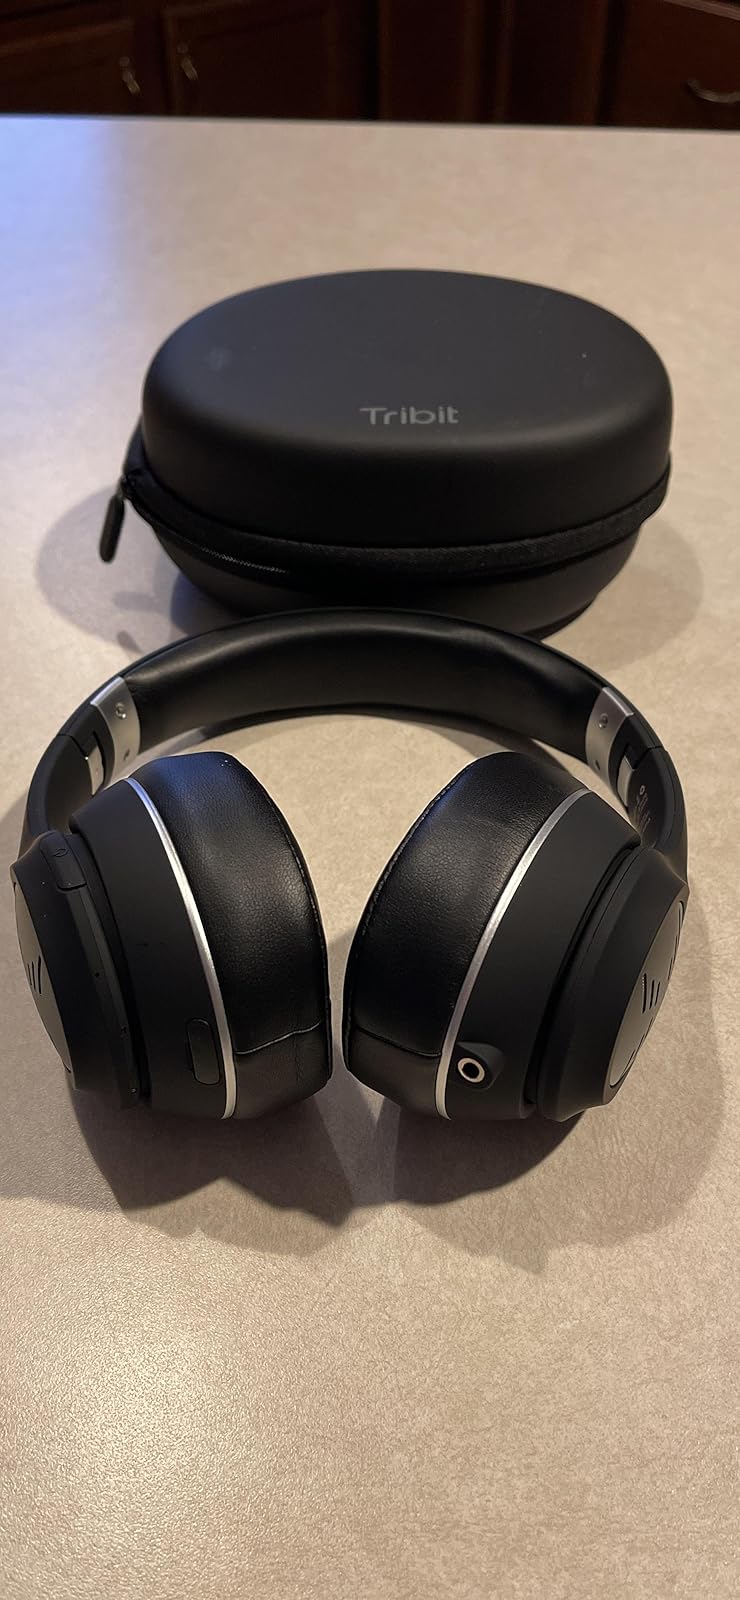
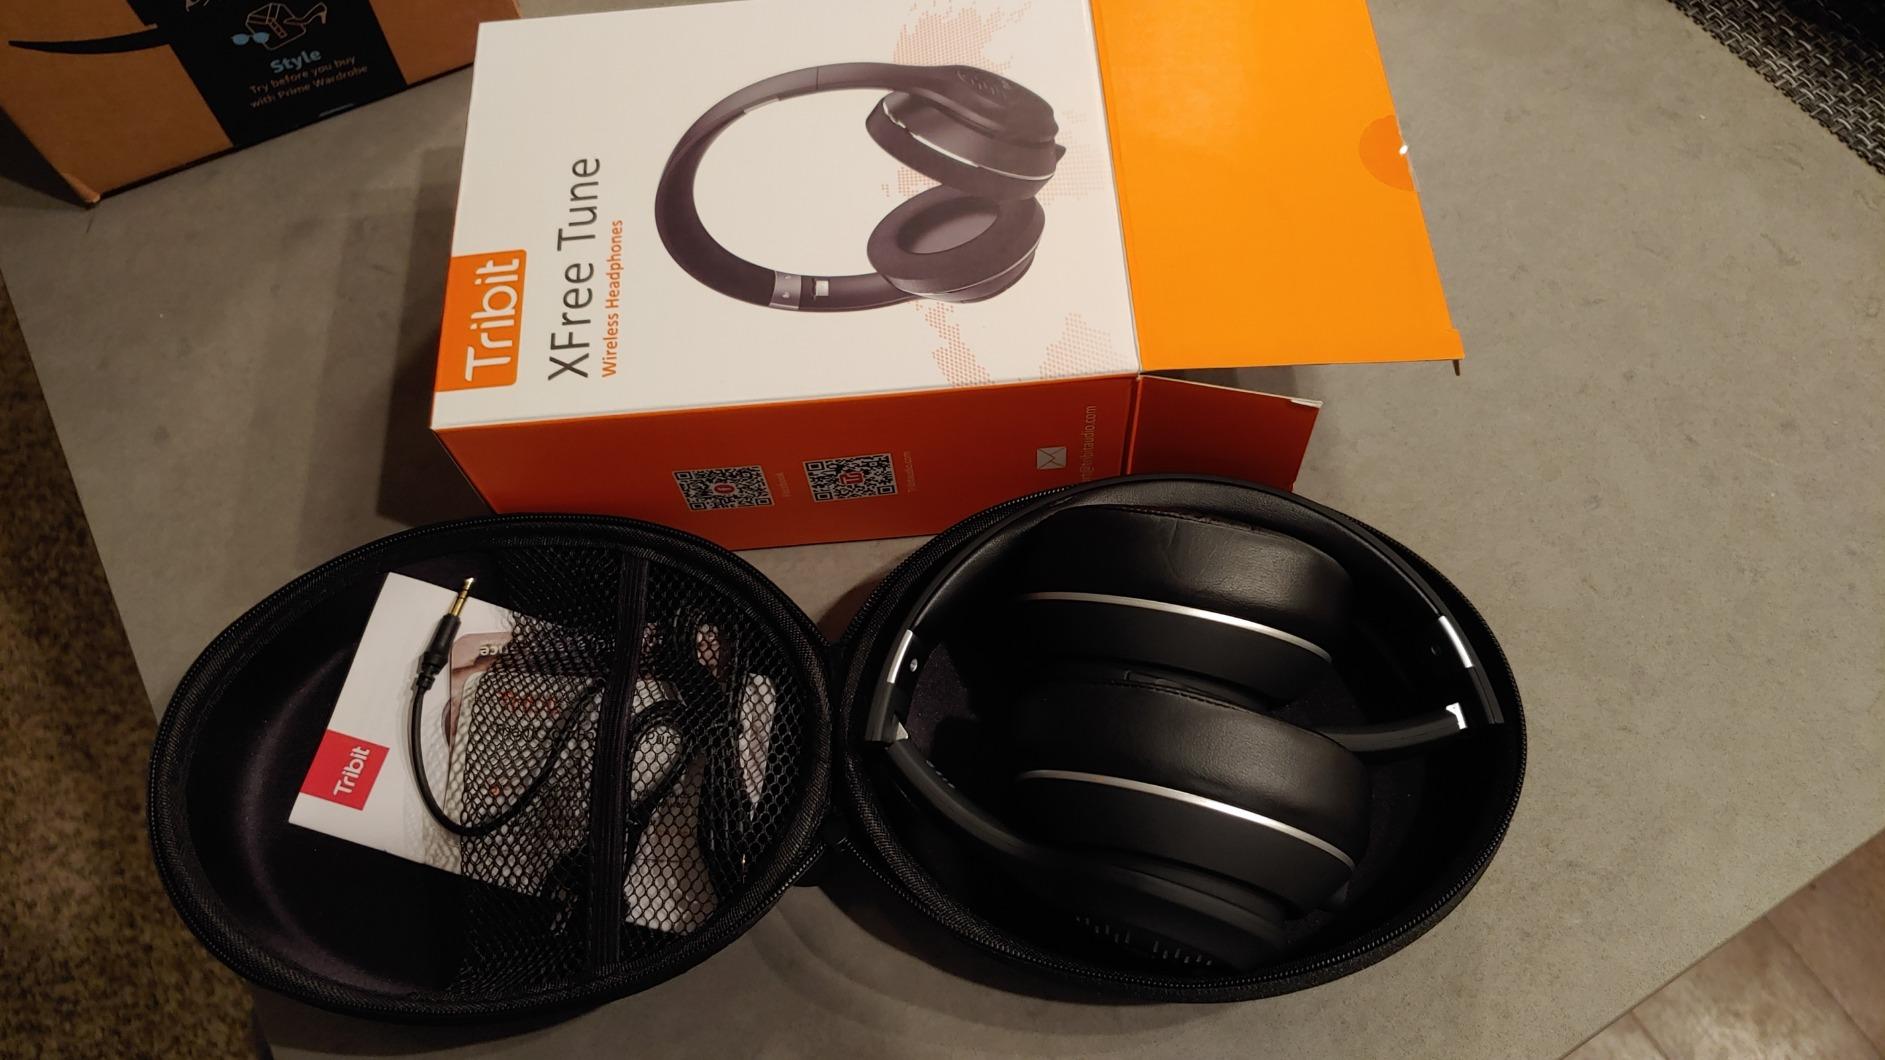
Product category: headphones
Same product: yes